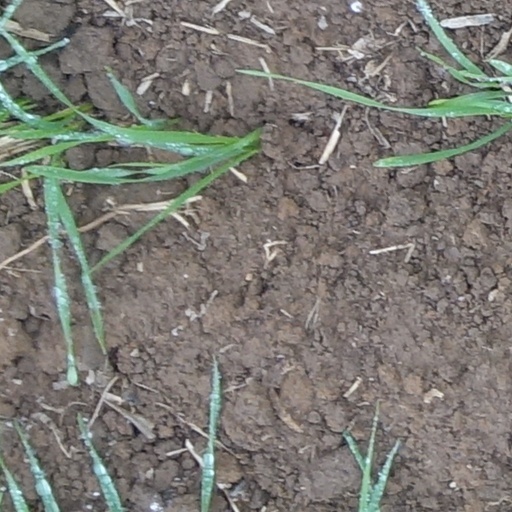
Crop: wheat